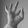
ASL letter: F